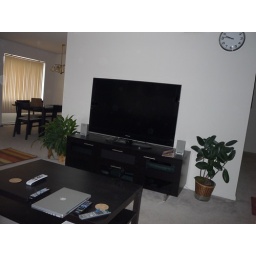
Another shot of the HDTV and stand along with the coffee table and the dining room set in the background.